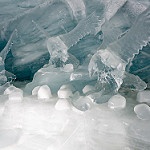
Label: glacier